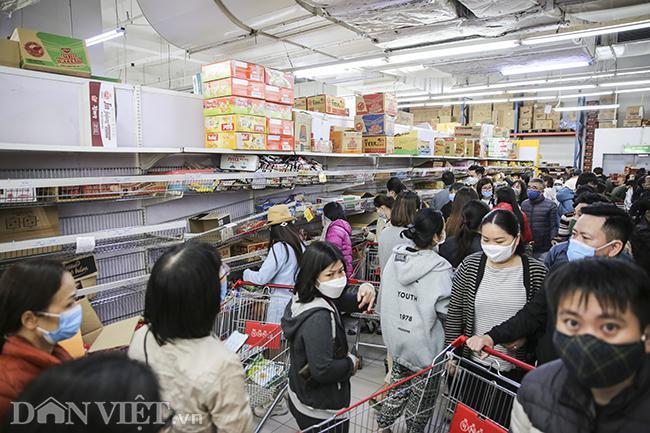
đây là khung cảnh chụp bên trong một siêu thị